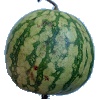
Label: Watermelon 1